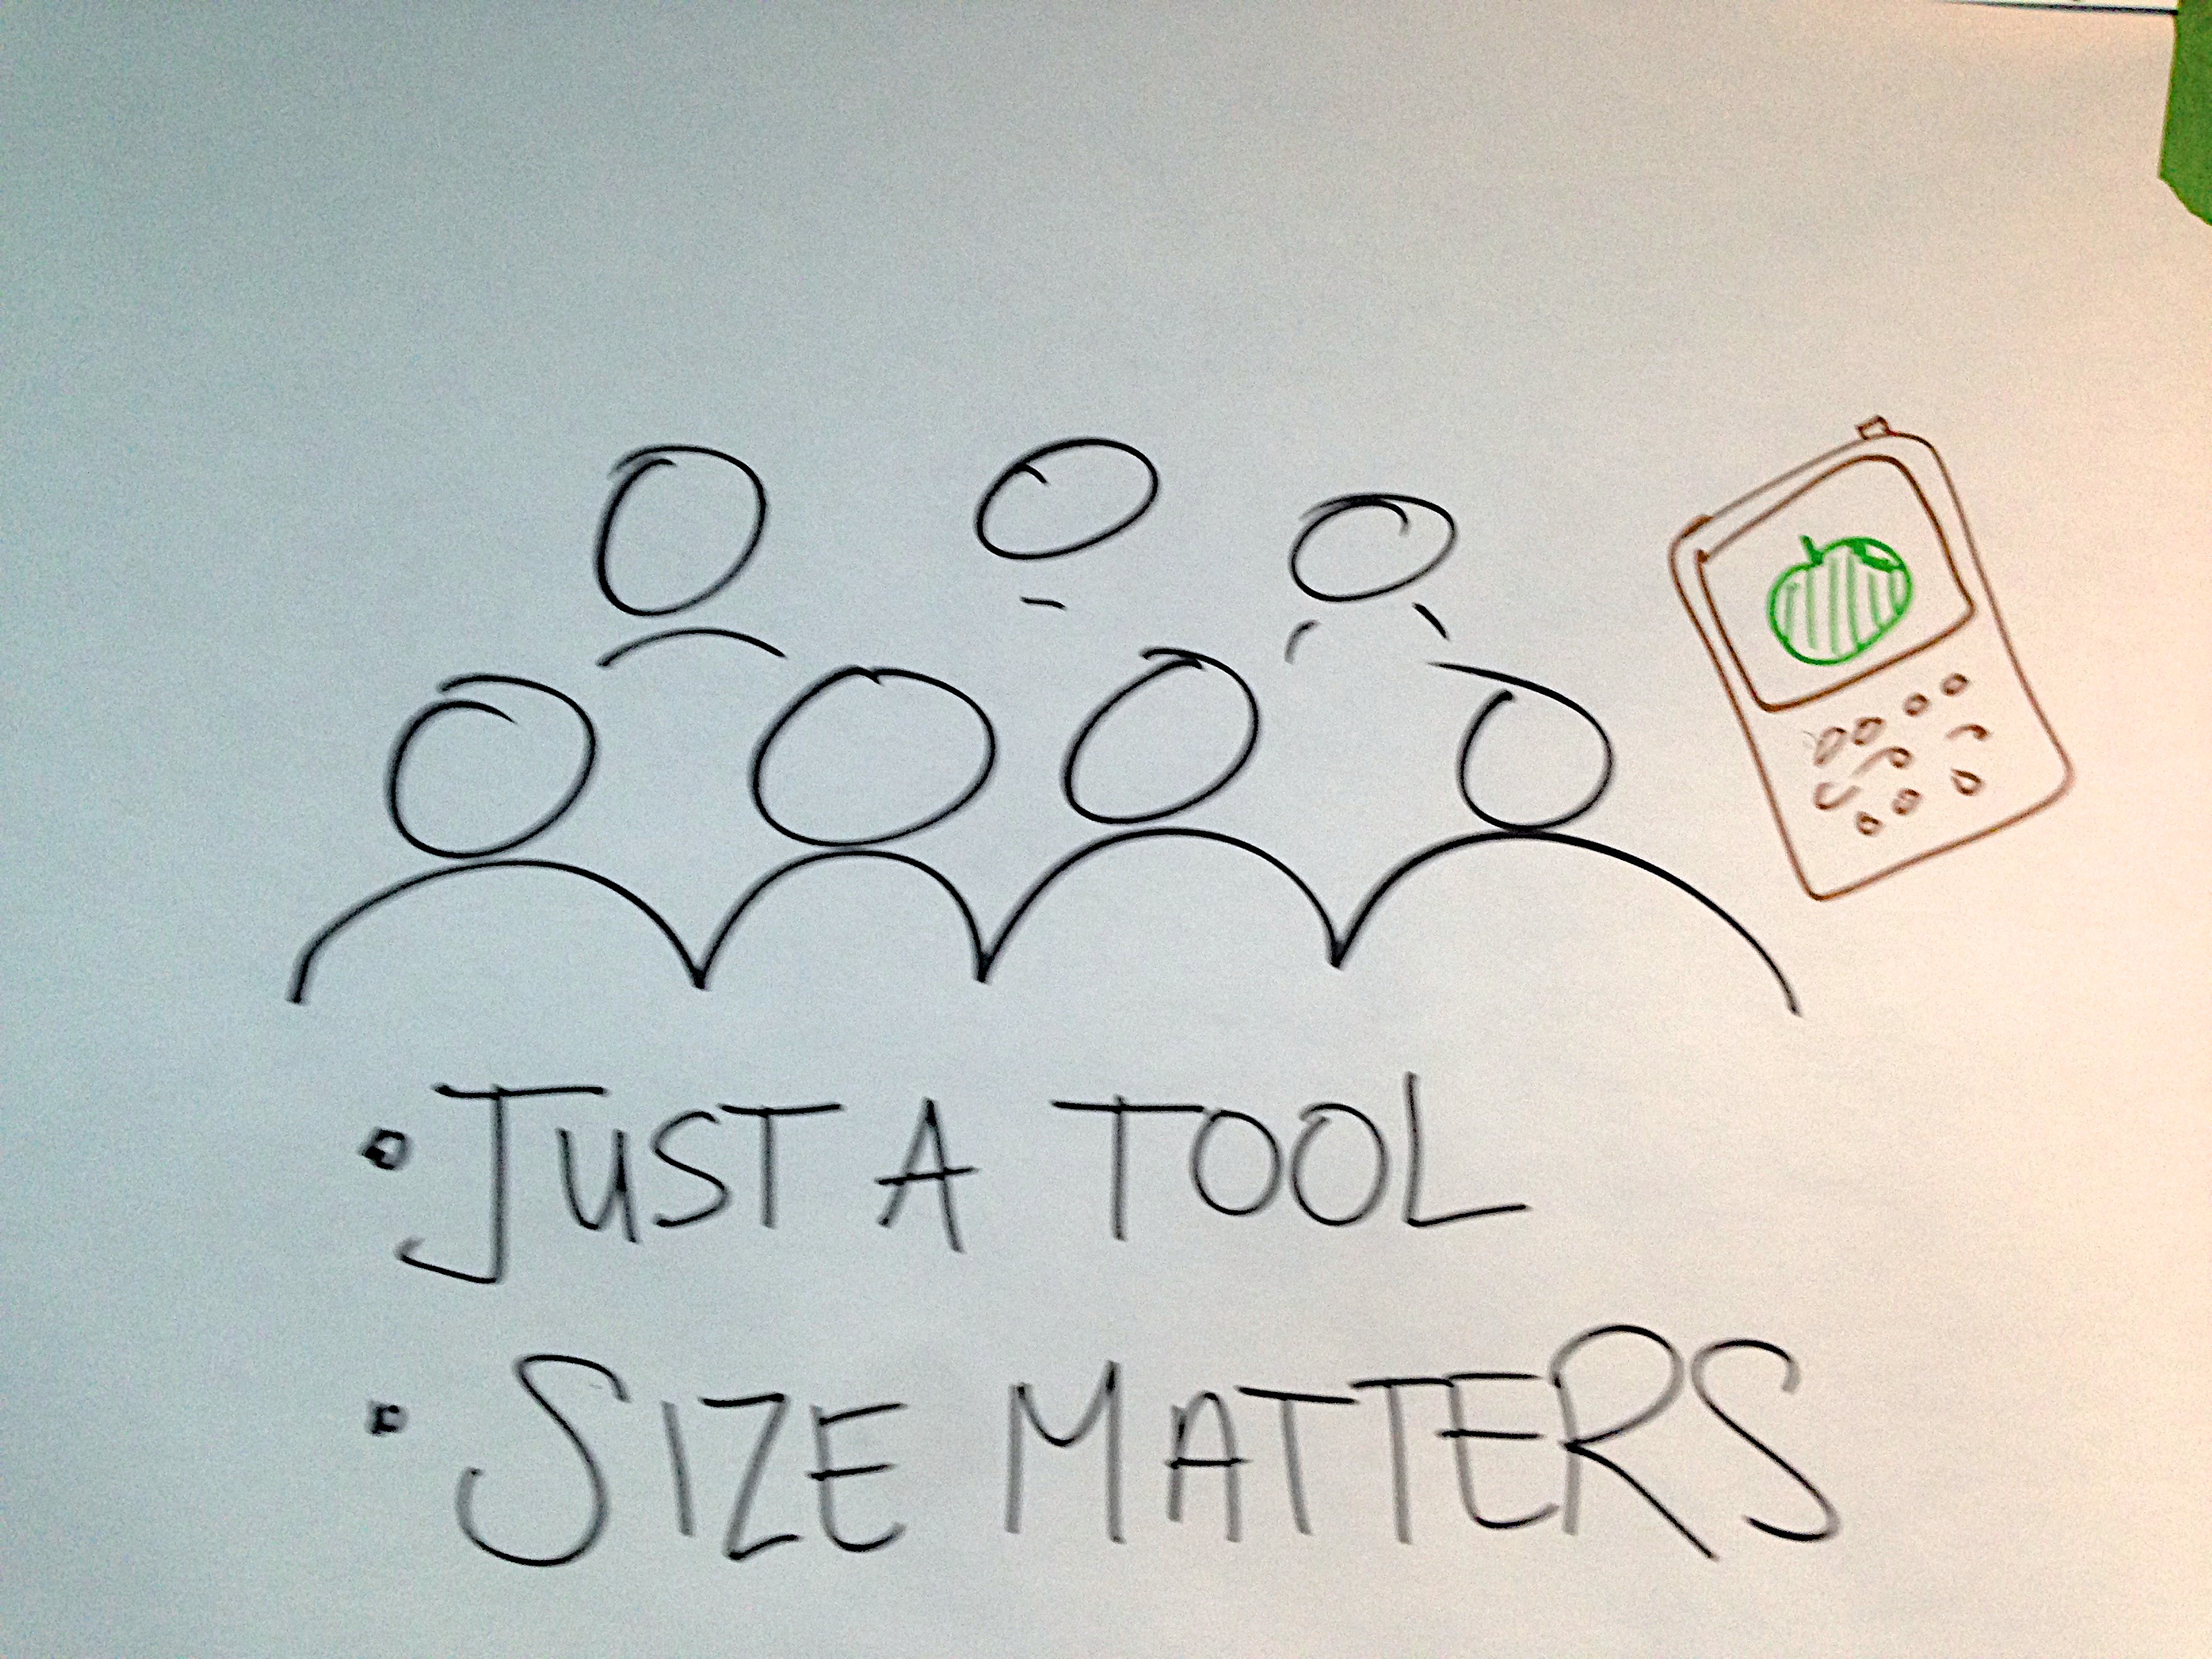
mobile, writing, number, brand, font, sketch, drawing, illustration, text, handwriting, calligraphy, etug